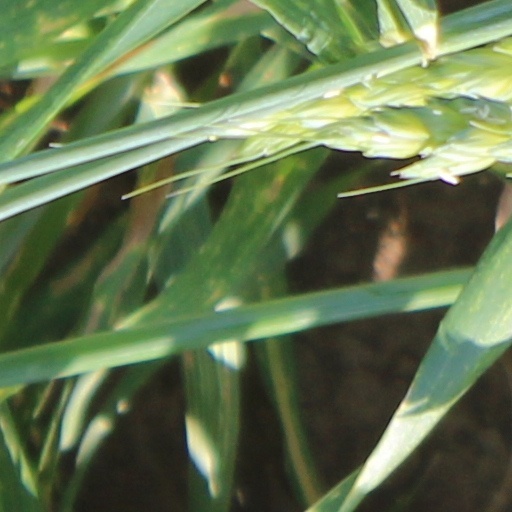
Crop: wheat